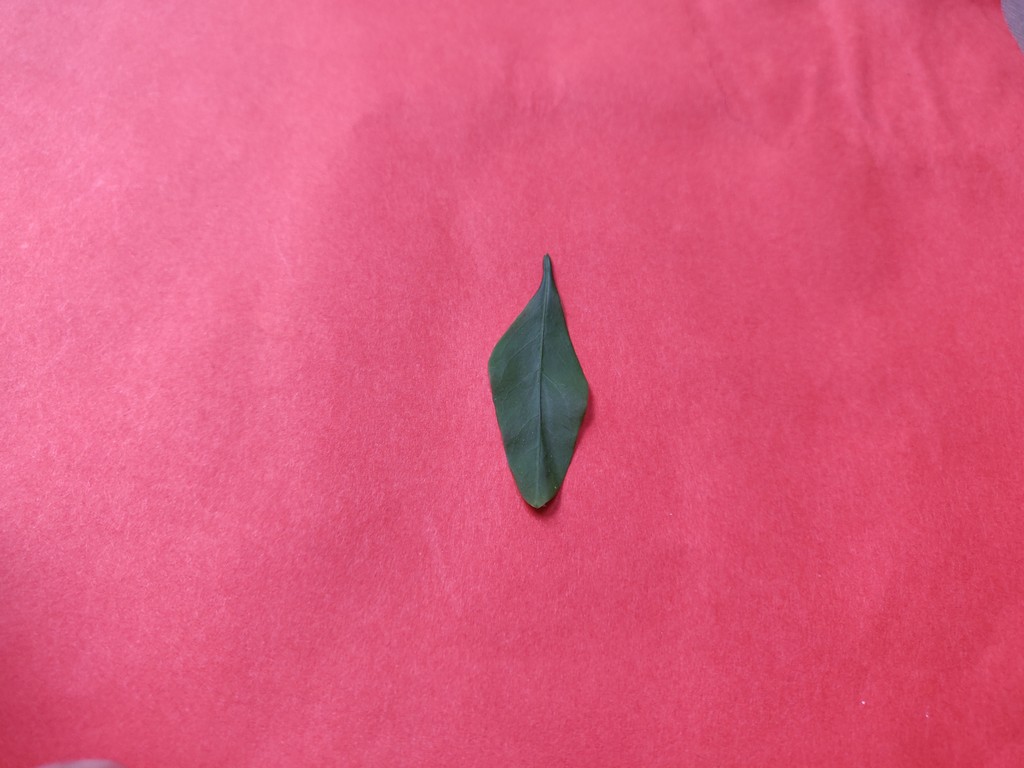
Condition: Healthy
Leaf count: single
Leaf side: front